Demographics of Mexico

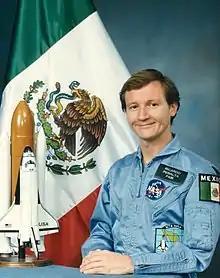
Ricardo Peralta y Fabi mechanical engineer and former astronaut trainee.

Given that the word Mestizo has different meanings in Mexico, estimates of the Mexican Mestizo population vary widely. According to the "Encyclopædia Britannica", which uses a biology-based approach, around three-fifths of the Mexican population is Mestizo while a culture-based criteria estimates a percentage as high as 90%. Paradoxically, the word "Mestizo" has long been dropped from popular Mexican vocabulary with the word even having pejorative connotations, further complicating attempts to quantify Mestizos via self-identification, recent research based on self-identification indeed has observed that many Mexicans do not identify as mestizos and would not agree to be labeled as such, with "static" racial labels such as White, Indian, Black etc. being more commonly used.